Lewis Cubitt

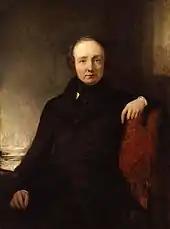
Portrait of Lewis Cubitt by William Boxall, 1845

Lewis Cubitt (29 September 1799 – 9 June 1883) was an English civil engineer and architect.